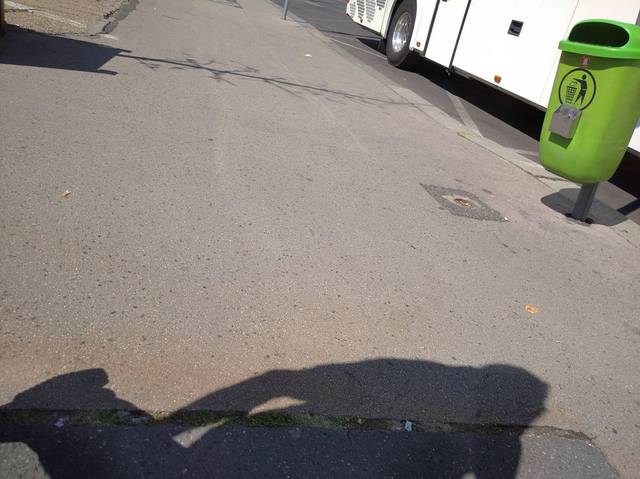
Region: Hungary
Coordinates: 47.489, 19.053